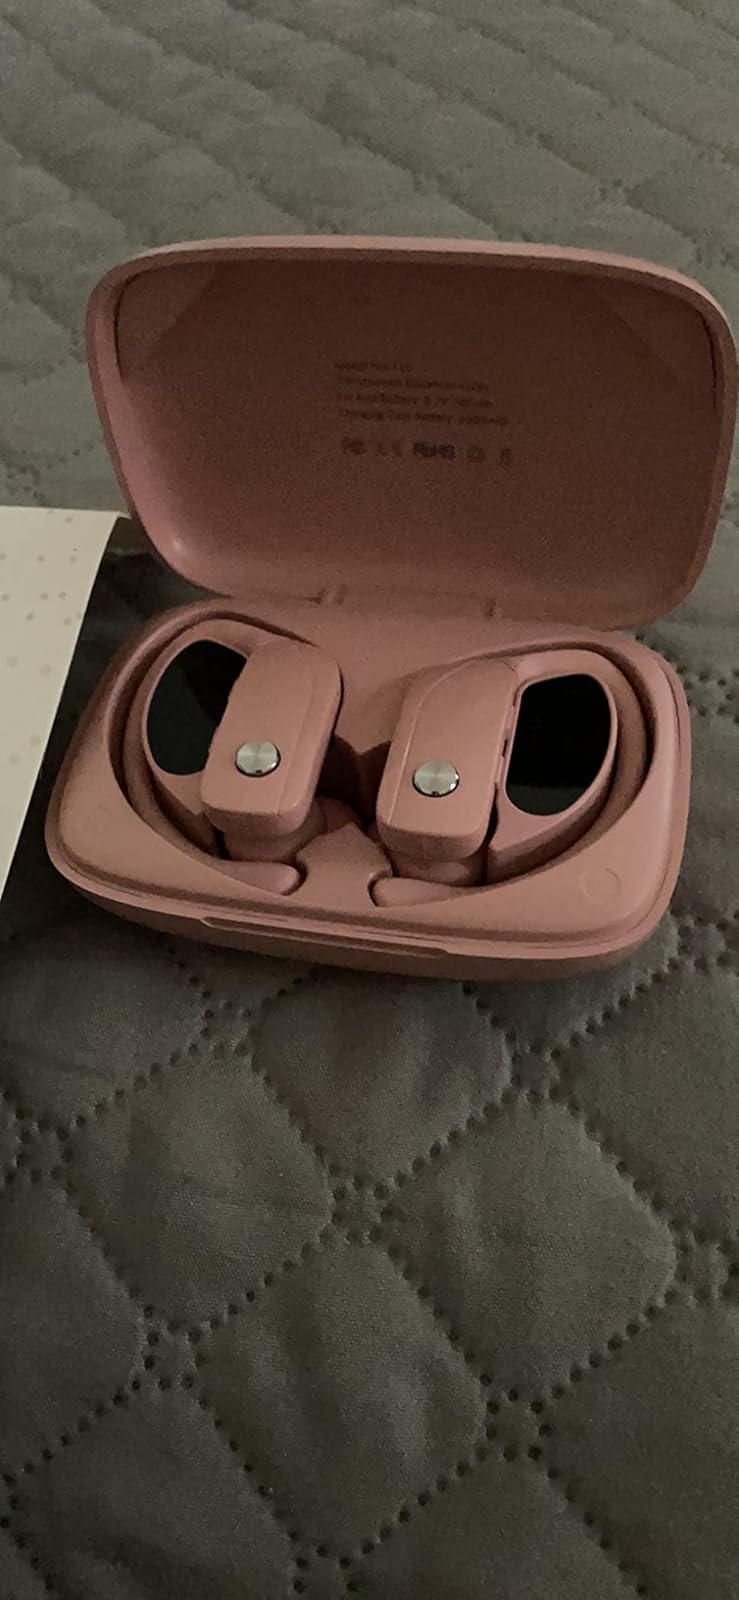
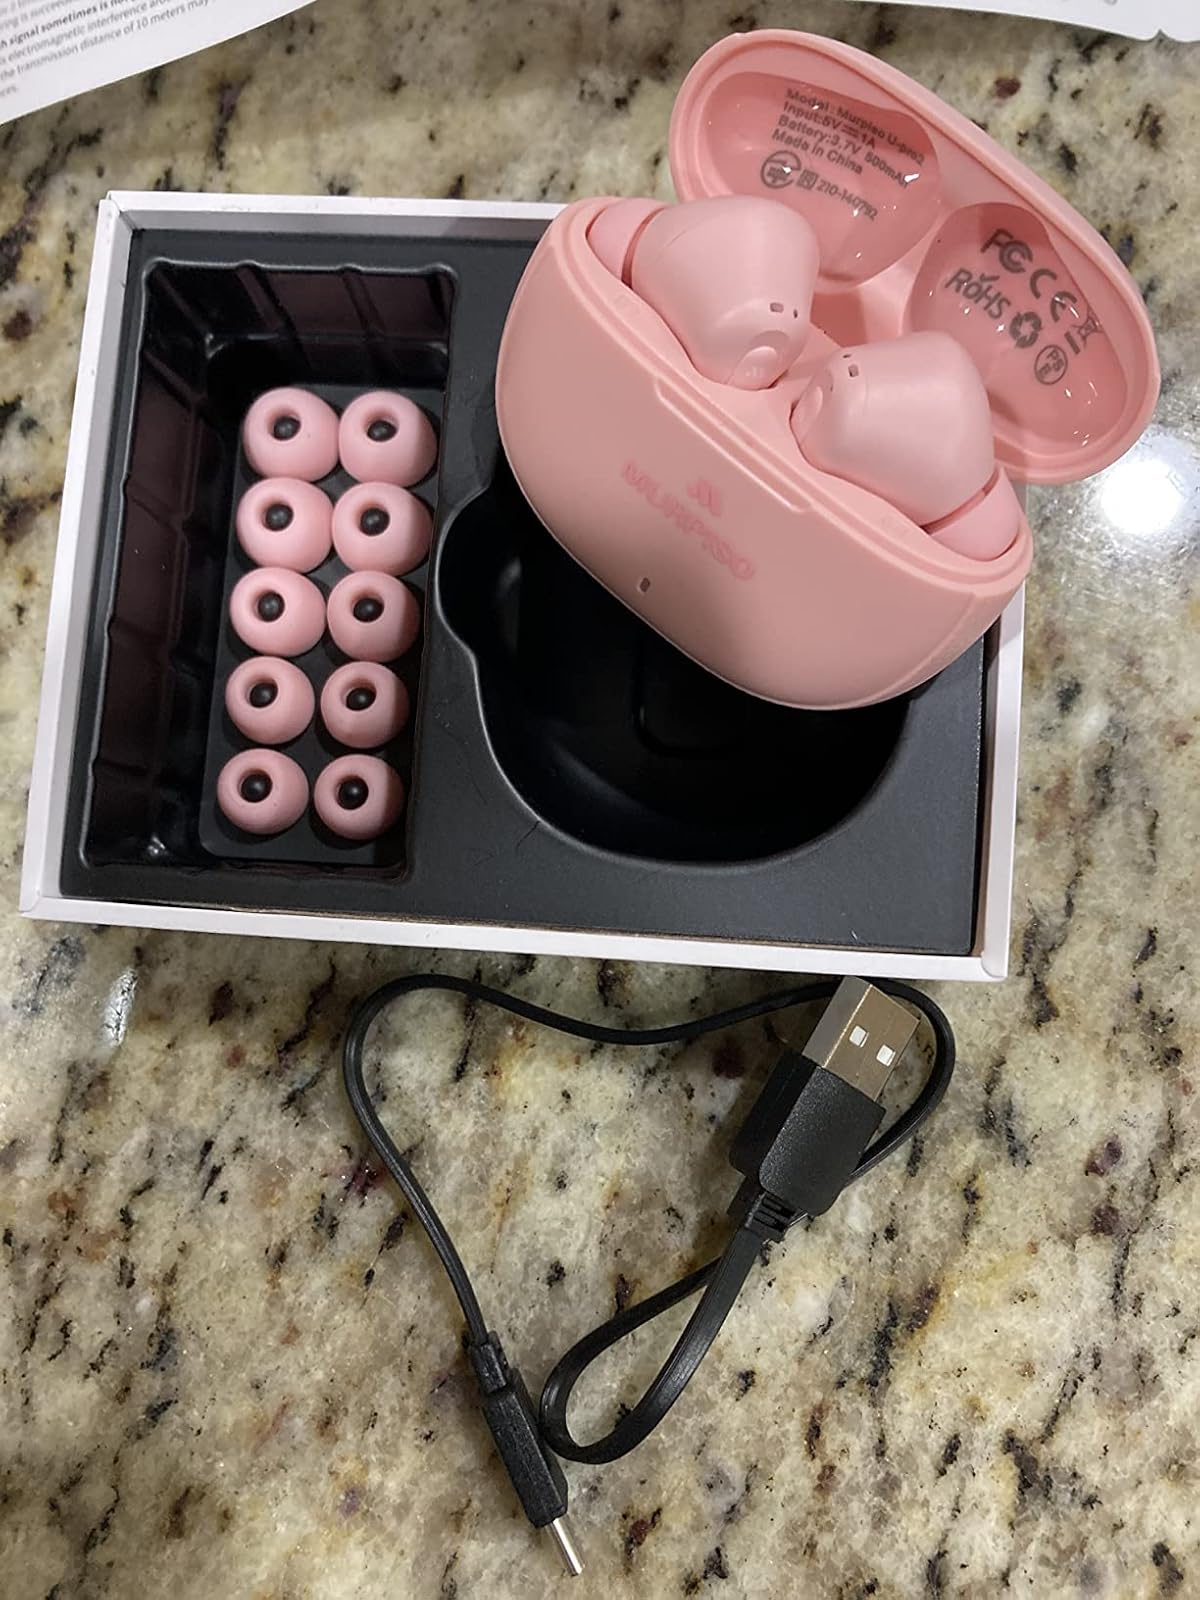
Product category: earbuds
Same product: no